Berit Svendsen

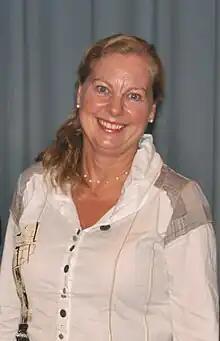
Berit Svendsen

Berit Svendsen (born 7 April 1963) is a Norwegian engineer and business executive. As of September 2015, she is a vice president of the Telenor Group and head of Telenor Norway. 4 September 2018 she resigned from both positions after longer internal turmoil in the Telenor Group, both positions held since 20 September 2011.